Crab curry (Goan)

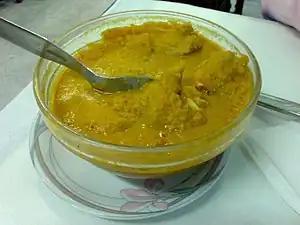
"Caril de caranguejo" or crab curry.

Crab curry ("Caril de caranguejo" in Portuguese) is a typical Indian seafood dish and later incorporated by Portuguese into their cuisine, to make Indo-Portuguese dish variants from Goa, Daman and Diu, a region along the west coast of today's India which was part of the Portuguese State of India (Estado da Índia). It is also a typical dish from Mozambique, due to the significant population of Goan origin that exists in that country.